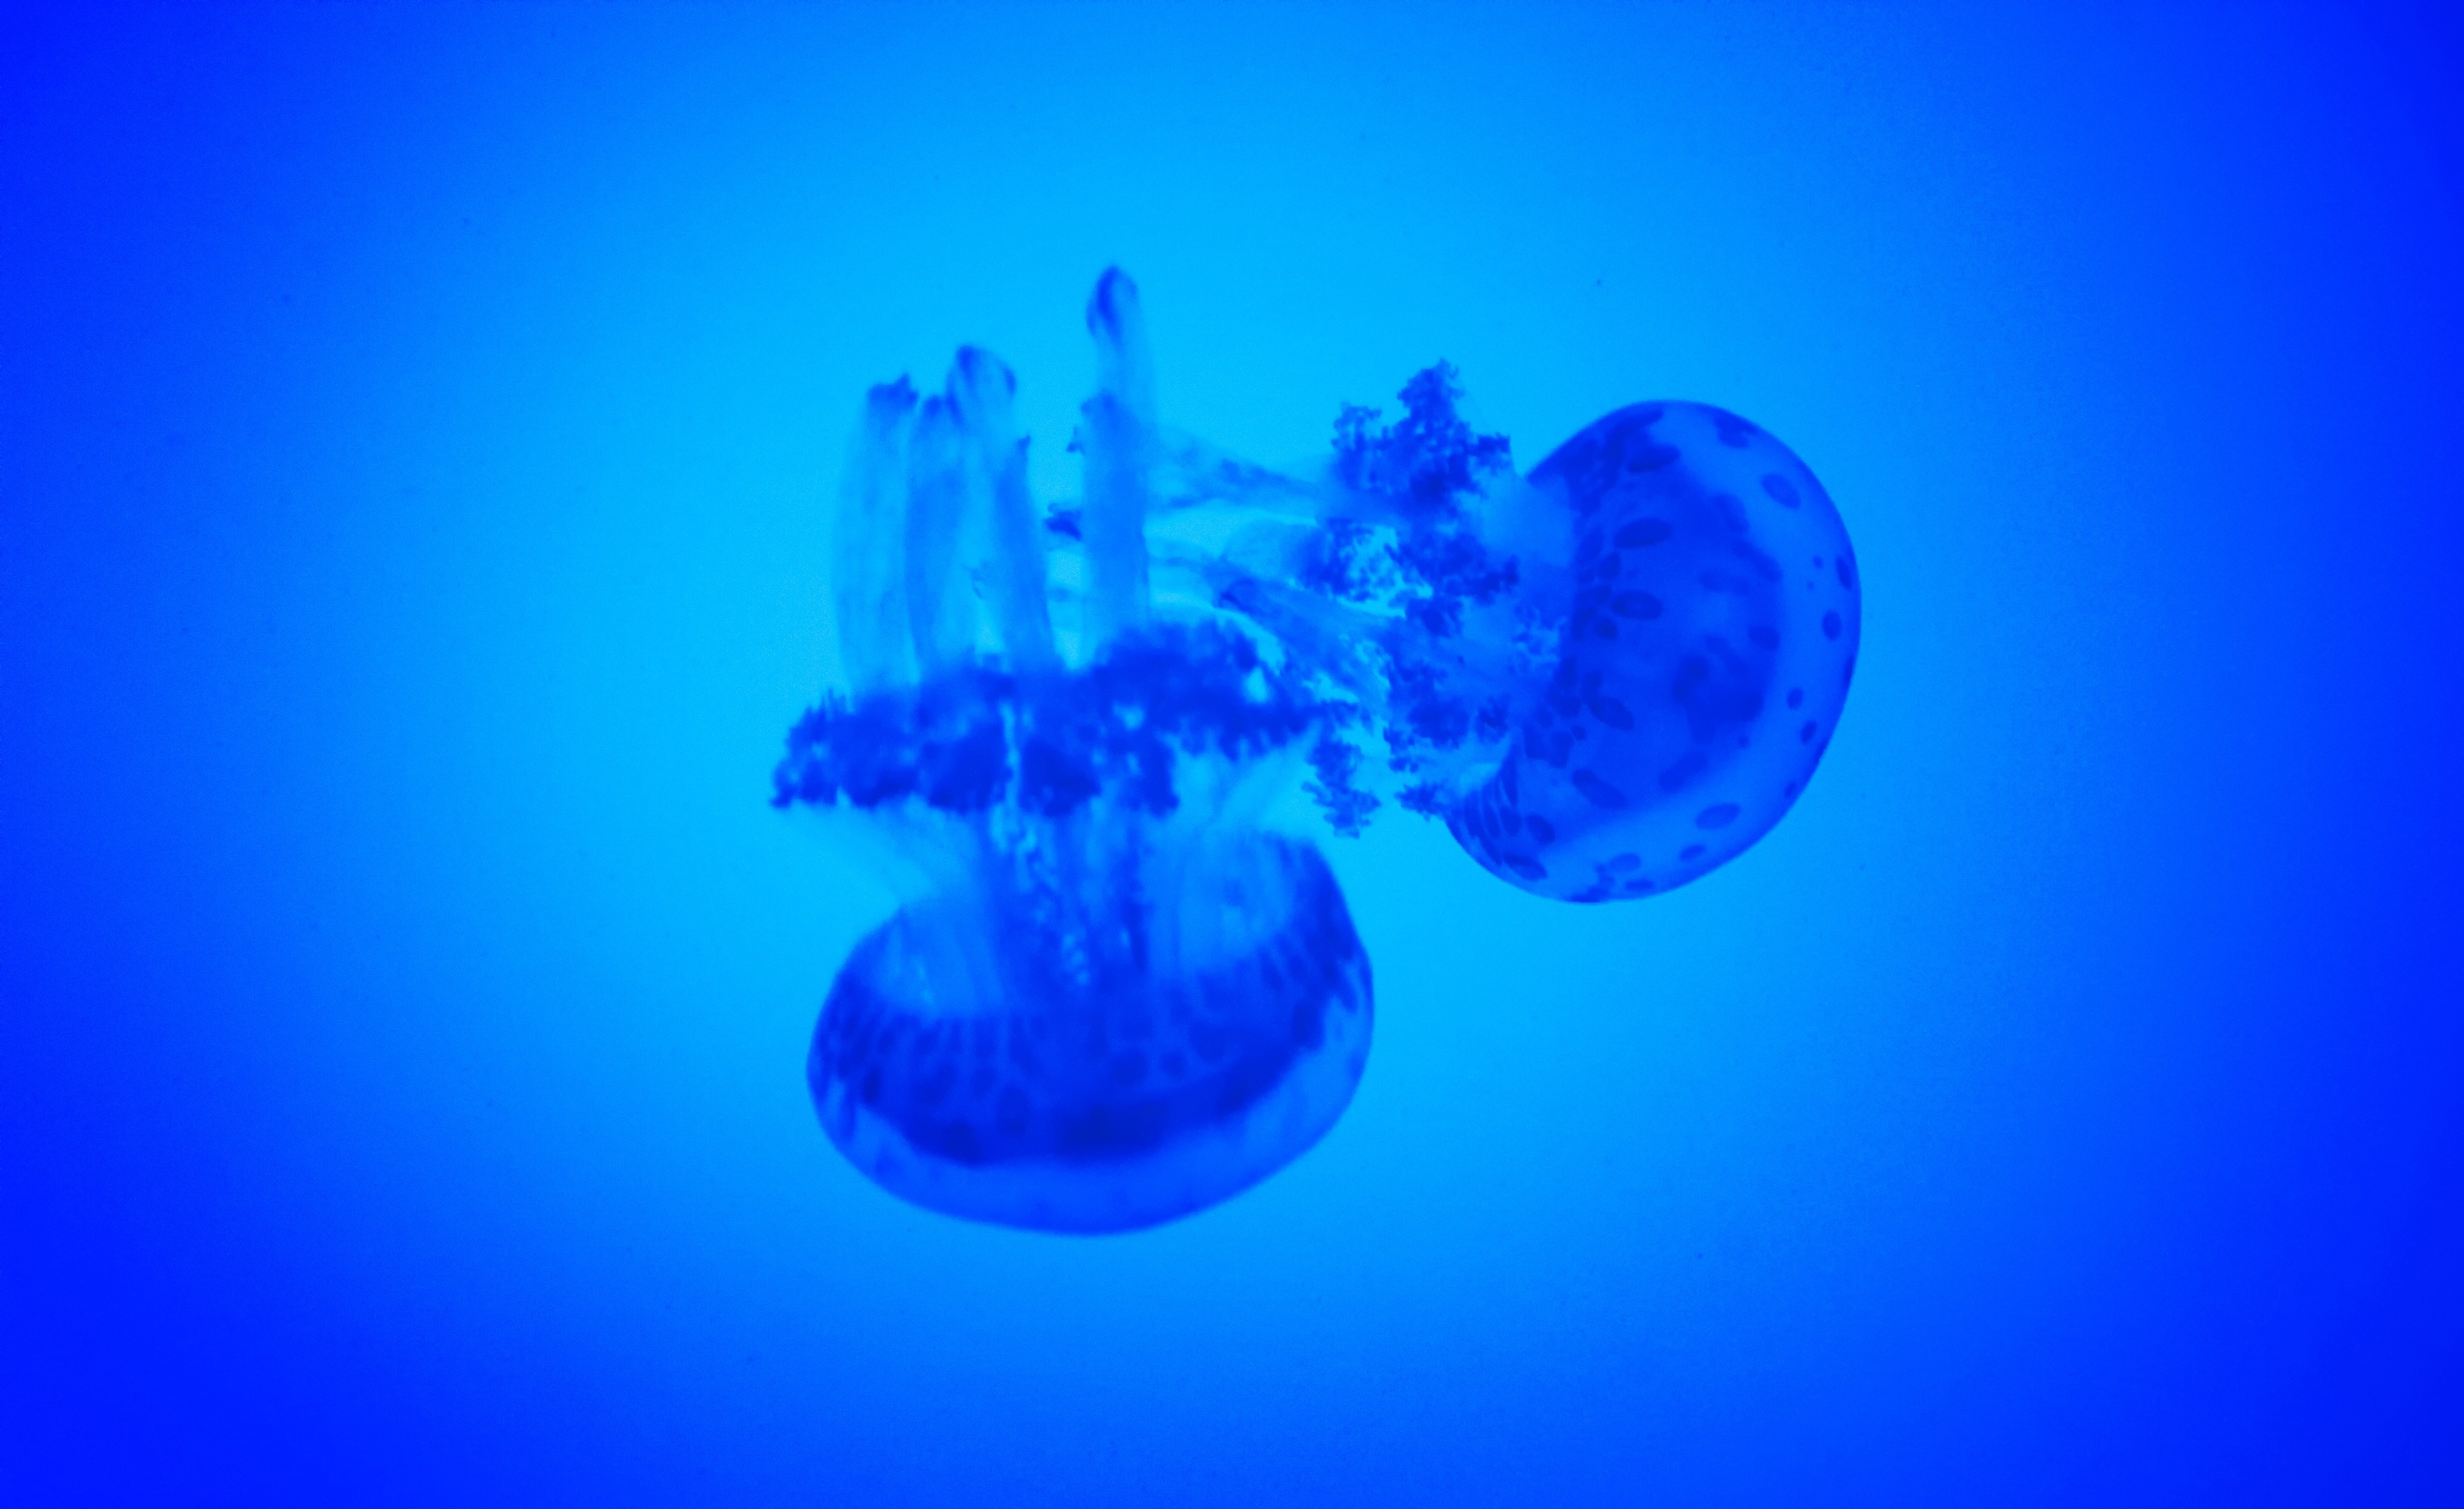
sea, water, nature, ocean, glowing, animal, dark, underwater, biology, glow, jellyfish, blue, aquatic, fish, together, invertebrate, life, fluorescent, transparent, jelly, translucent, cnidaria, deep, tentacles, symbiosis, organism, jelly fish, marine biology, marine invertebrates, medusas